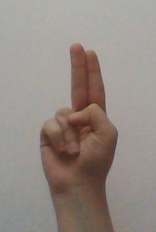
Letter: taa